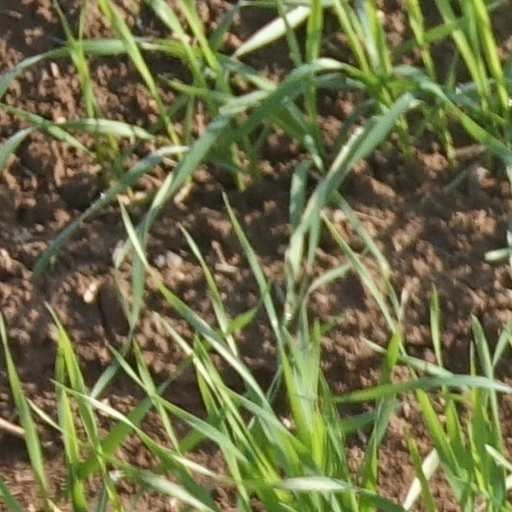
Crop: wheat